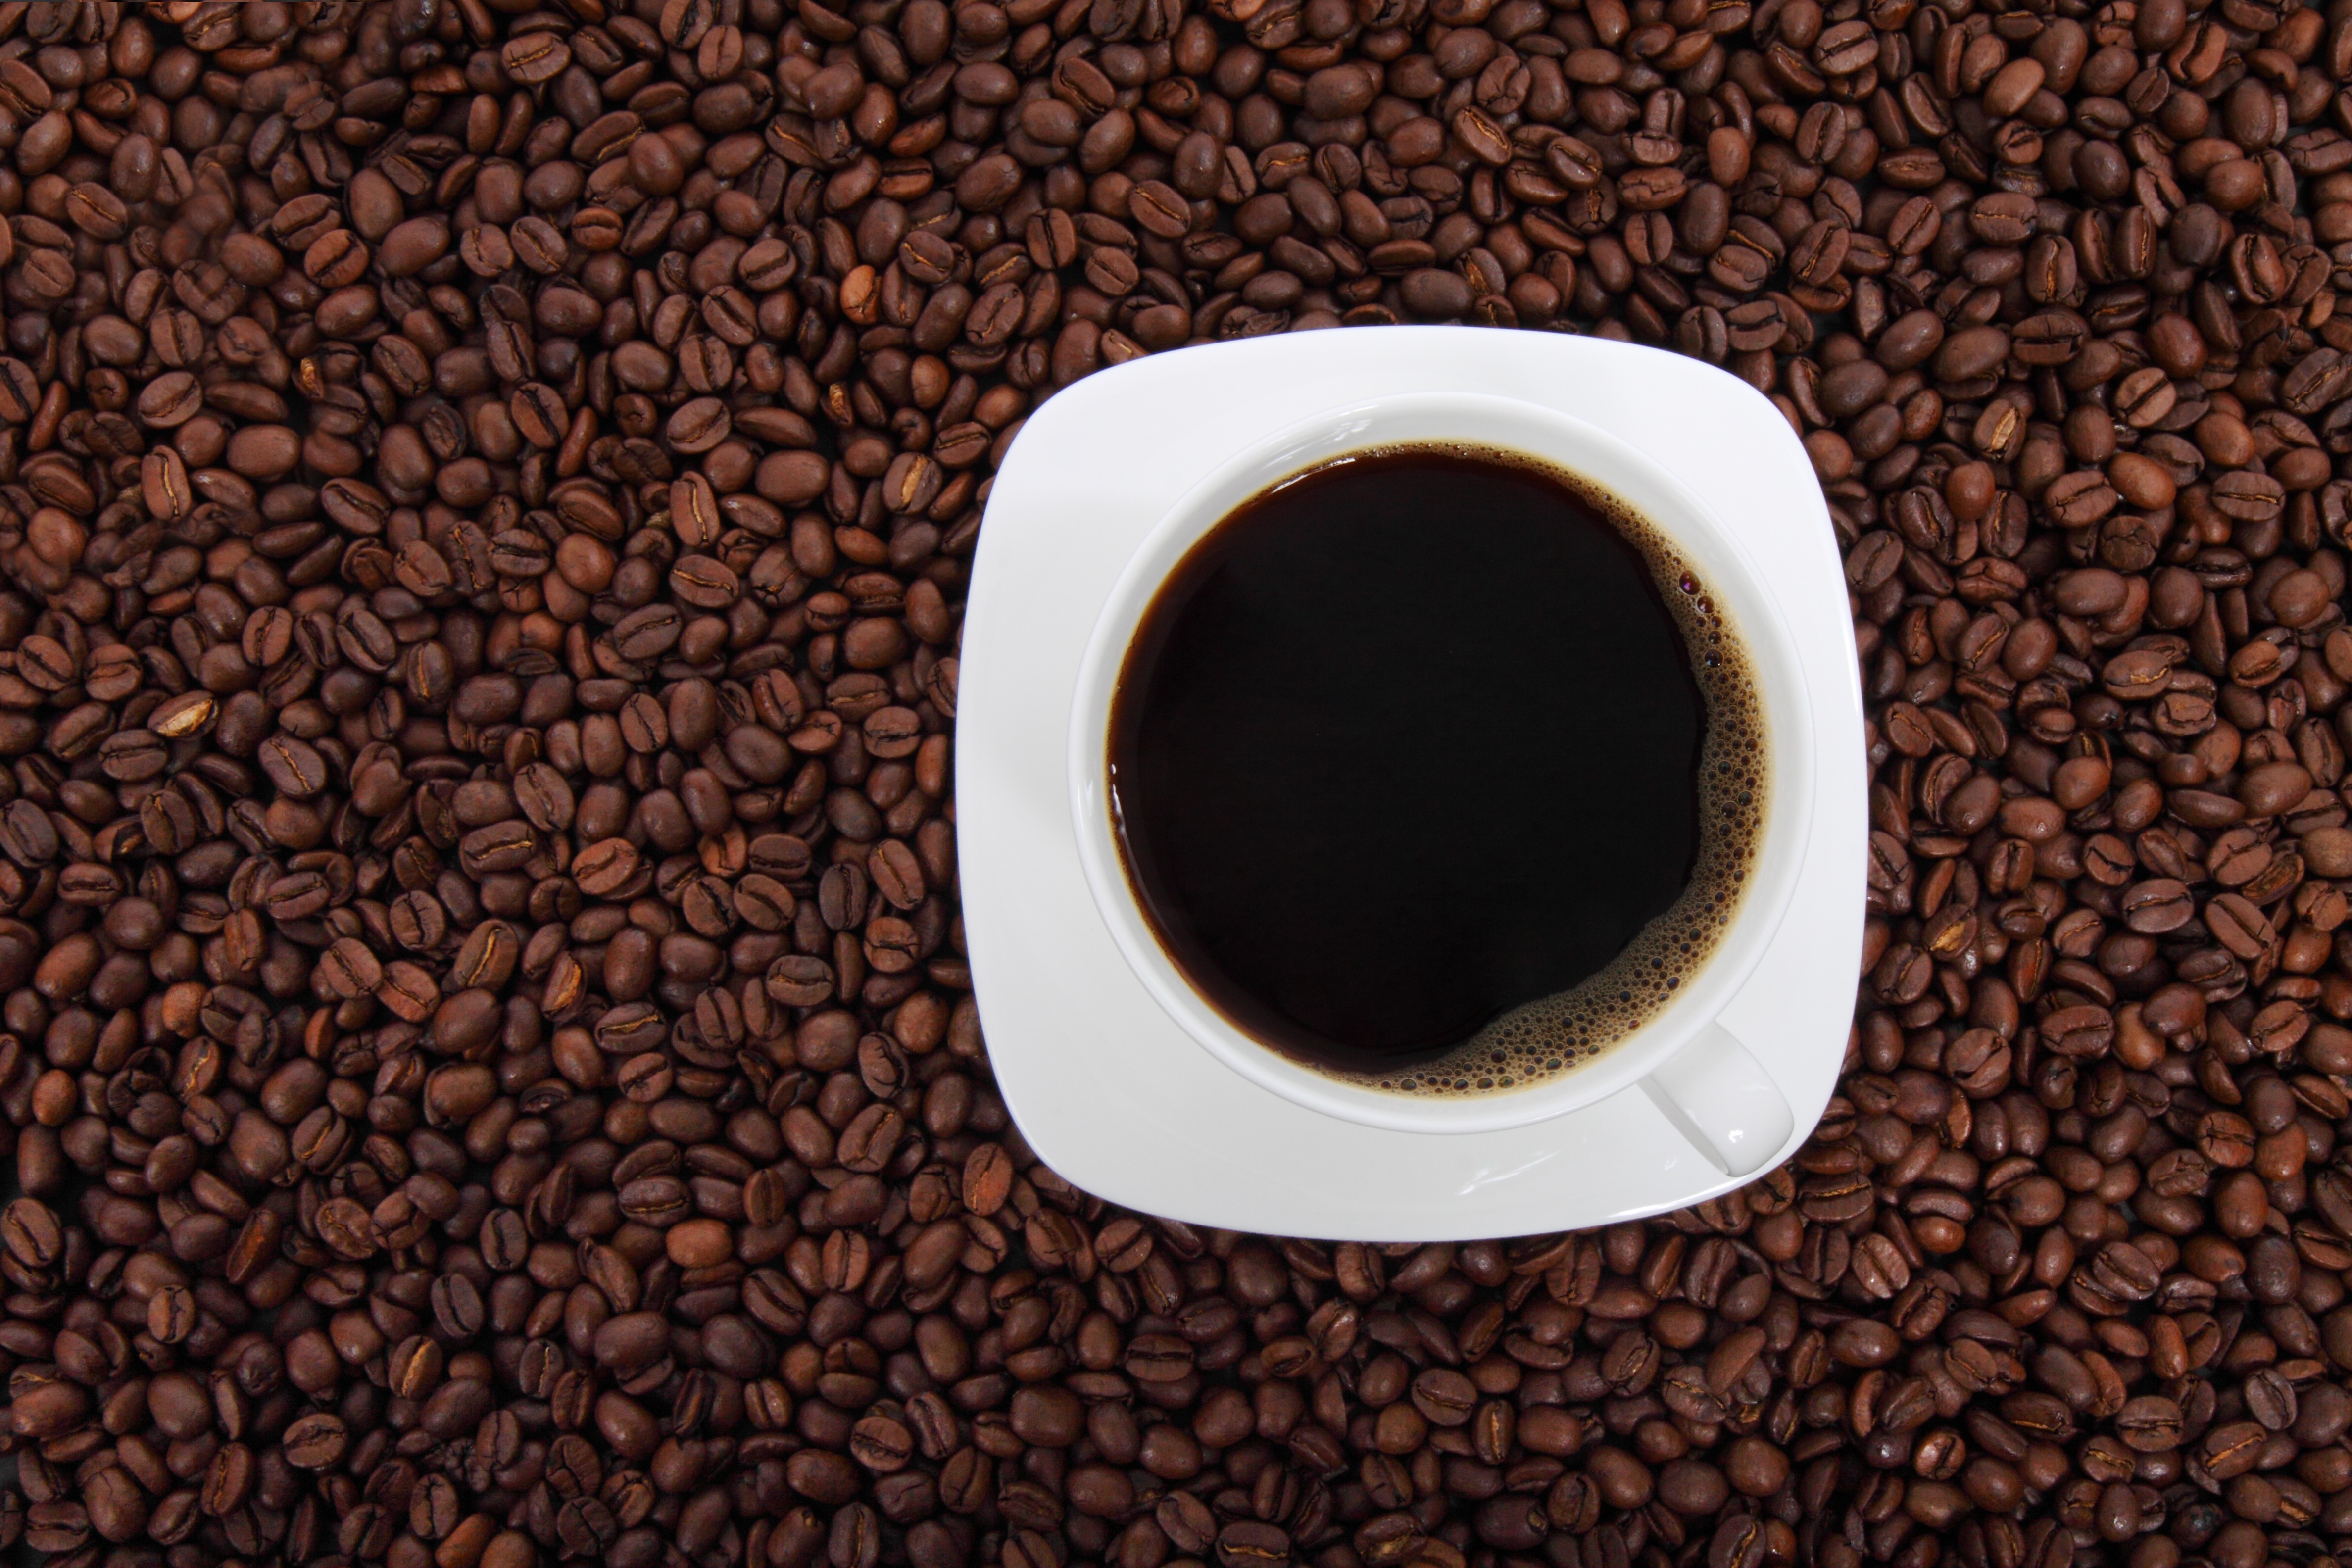
liquid, cafe, coffee, dark, bean, cup, plate, fresh, brown, beverage, drink, black, espresso, mug, coffee cup, caffeine, background, hot, refreshment, concept, beans, drinkware